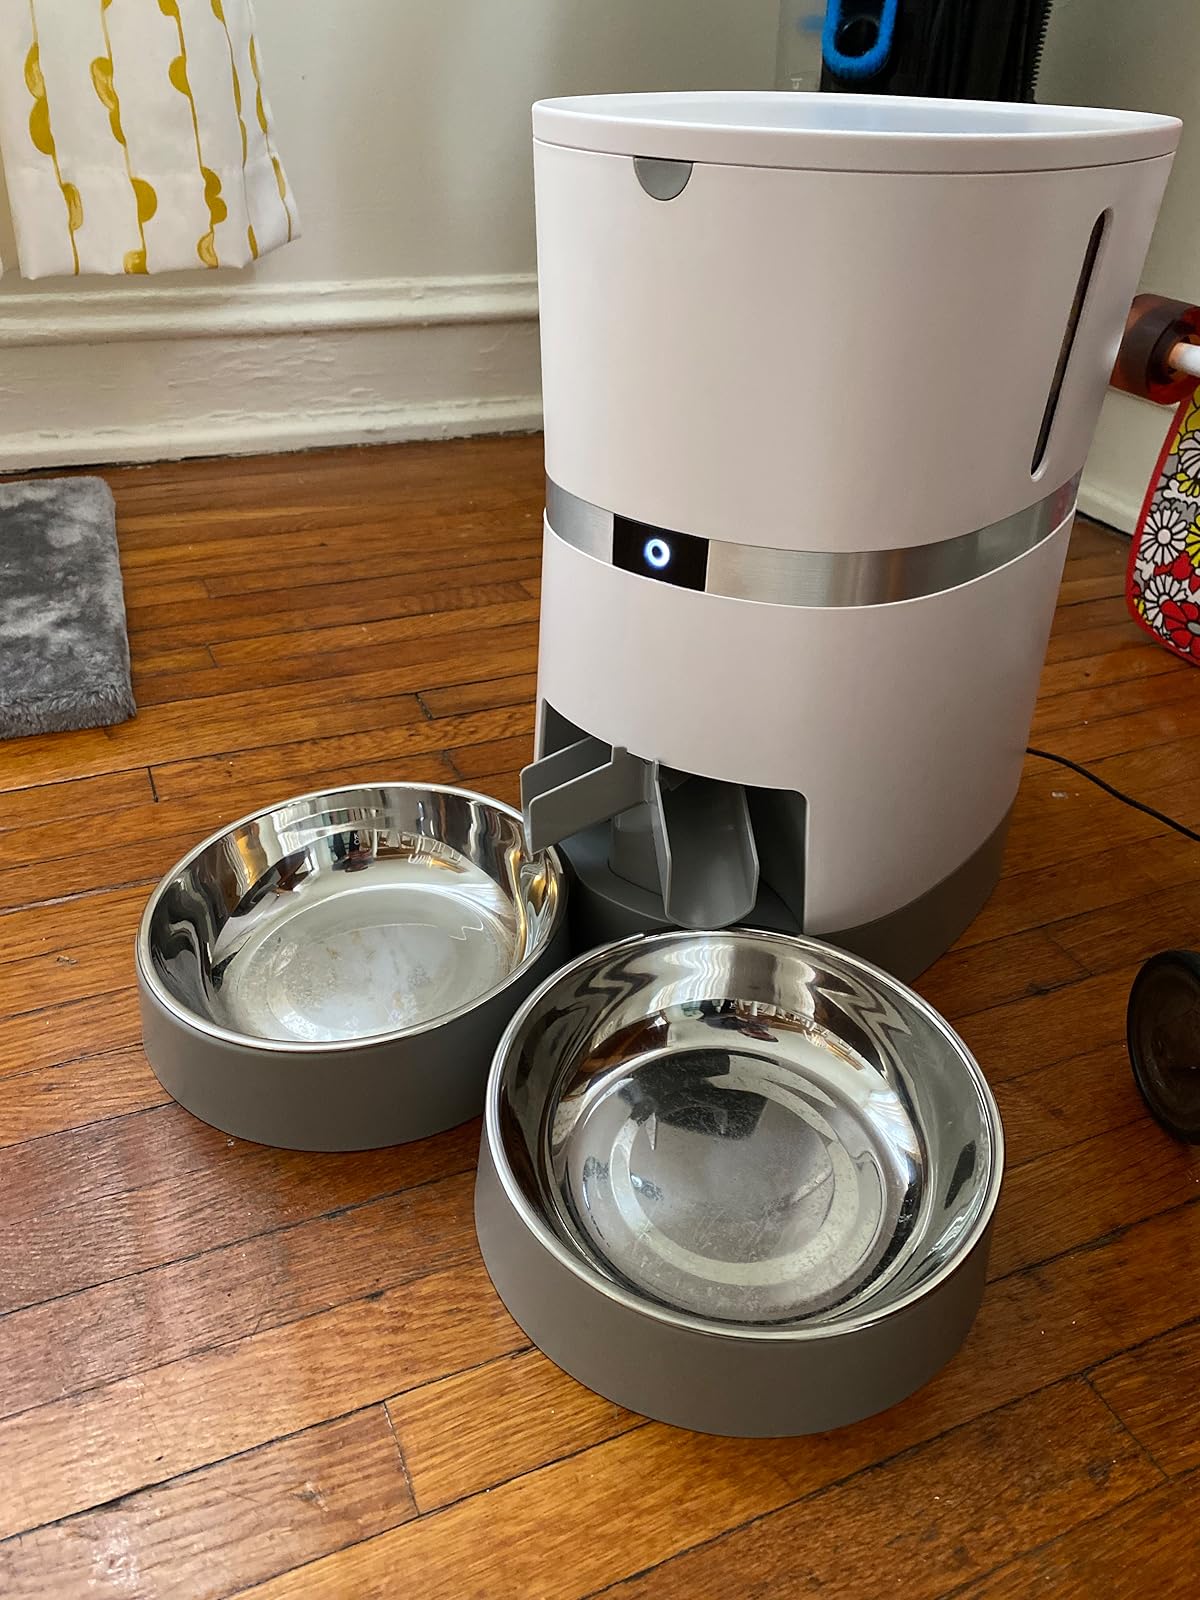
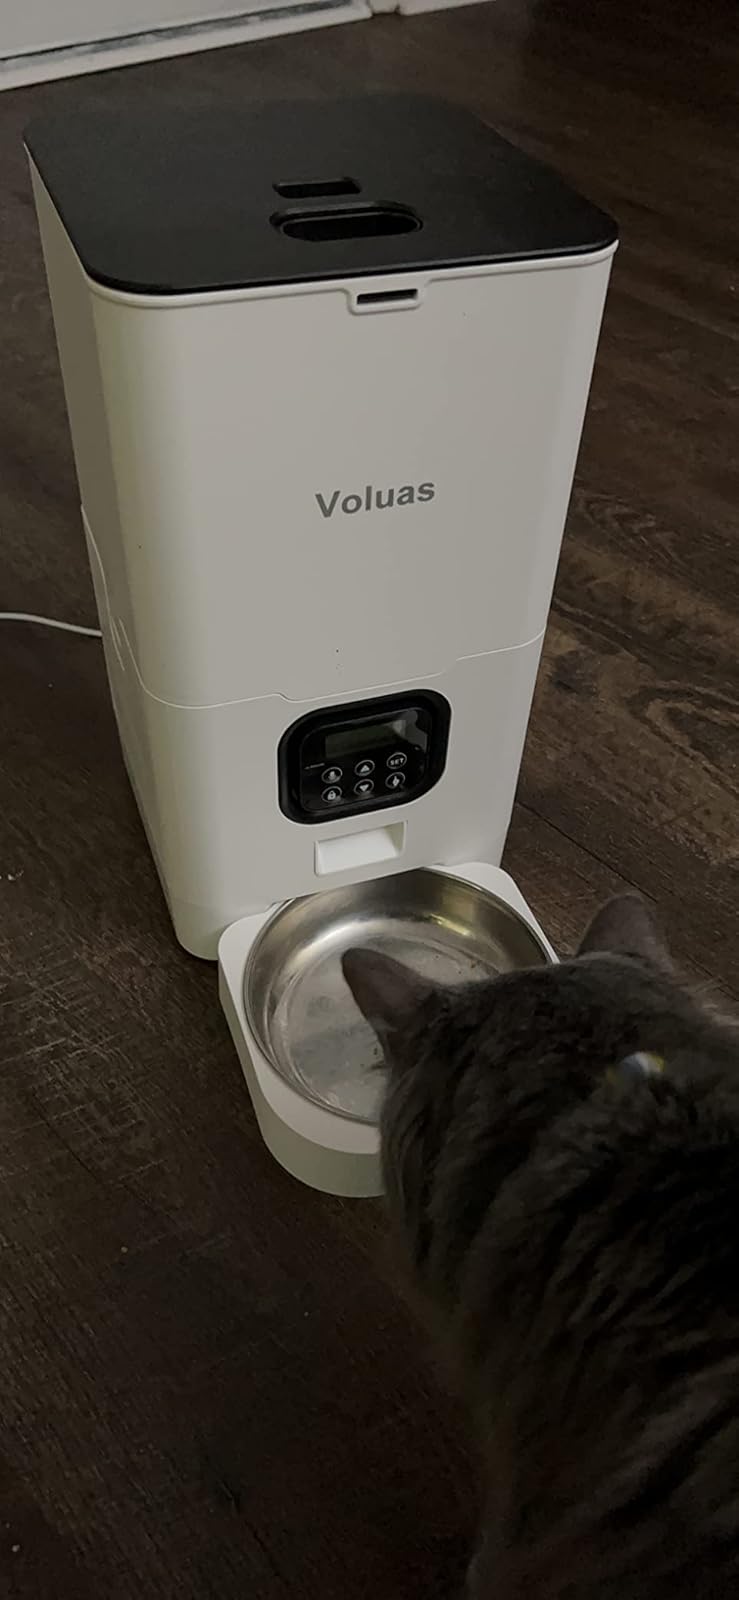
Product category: items_feeder
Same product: no